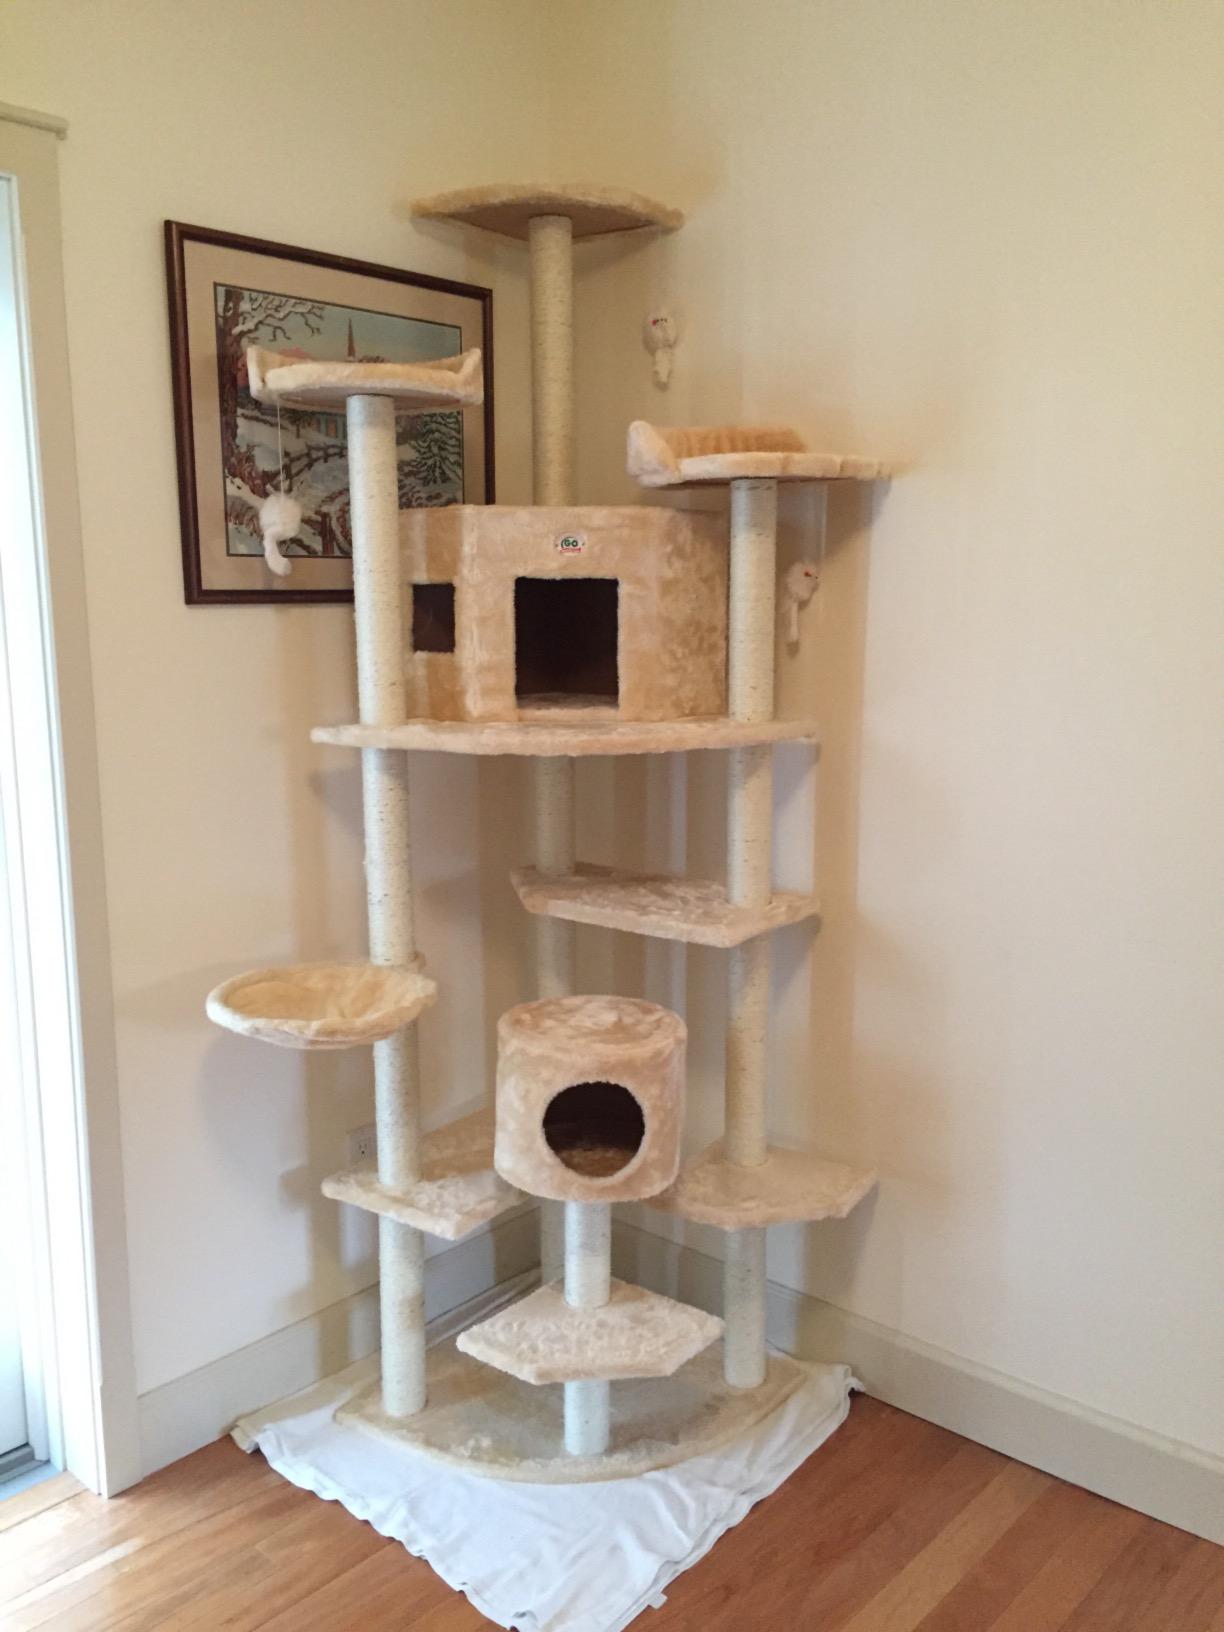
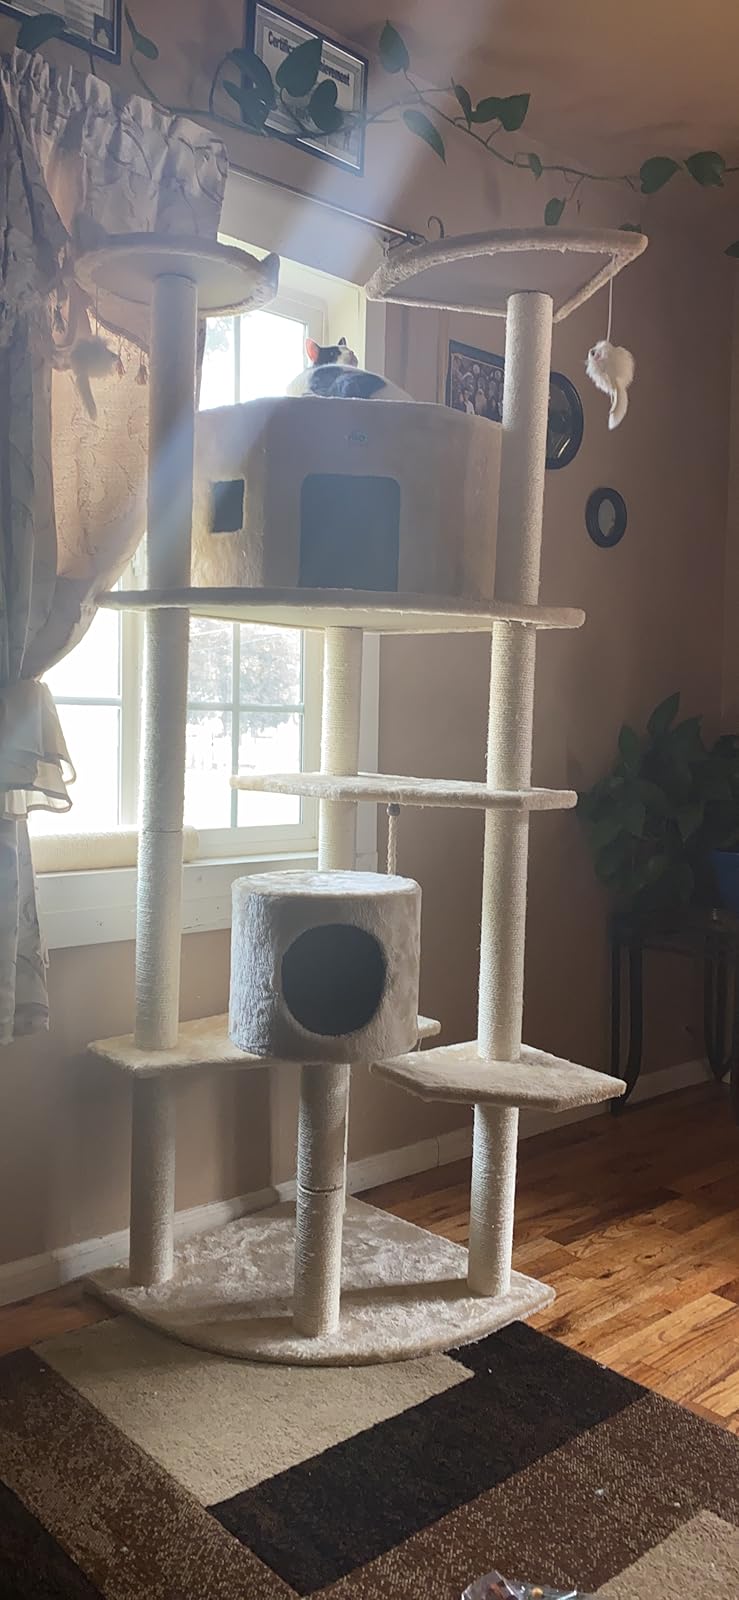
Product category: items_cat tree
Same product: yes